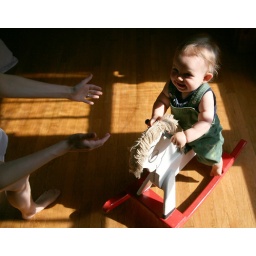
Hunter rides the family rocking horse at our house in Mattoon, Illinois June 23, 2009. (Jay Grabiec)